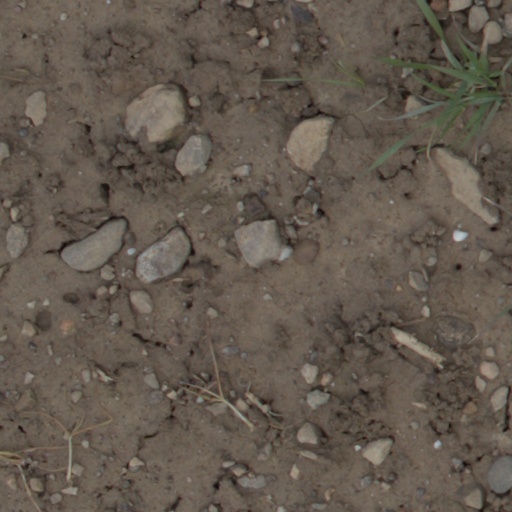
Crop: wheat